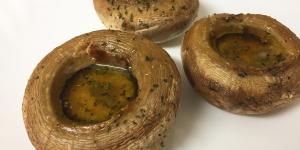
champinones al horno con ajo y perejil